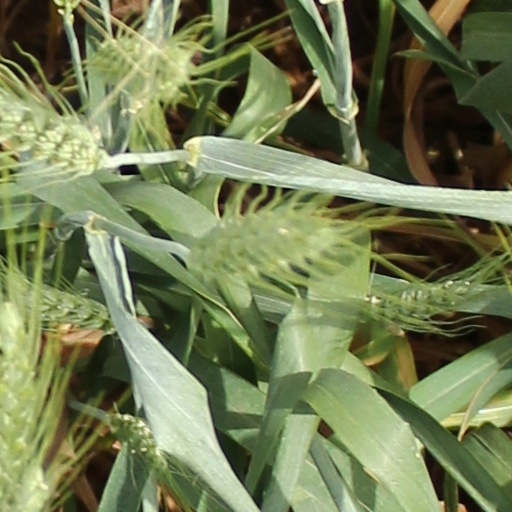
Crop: wheat